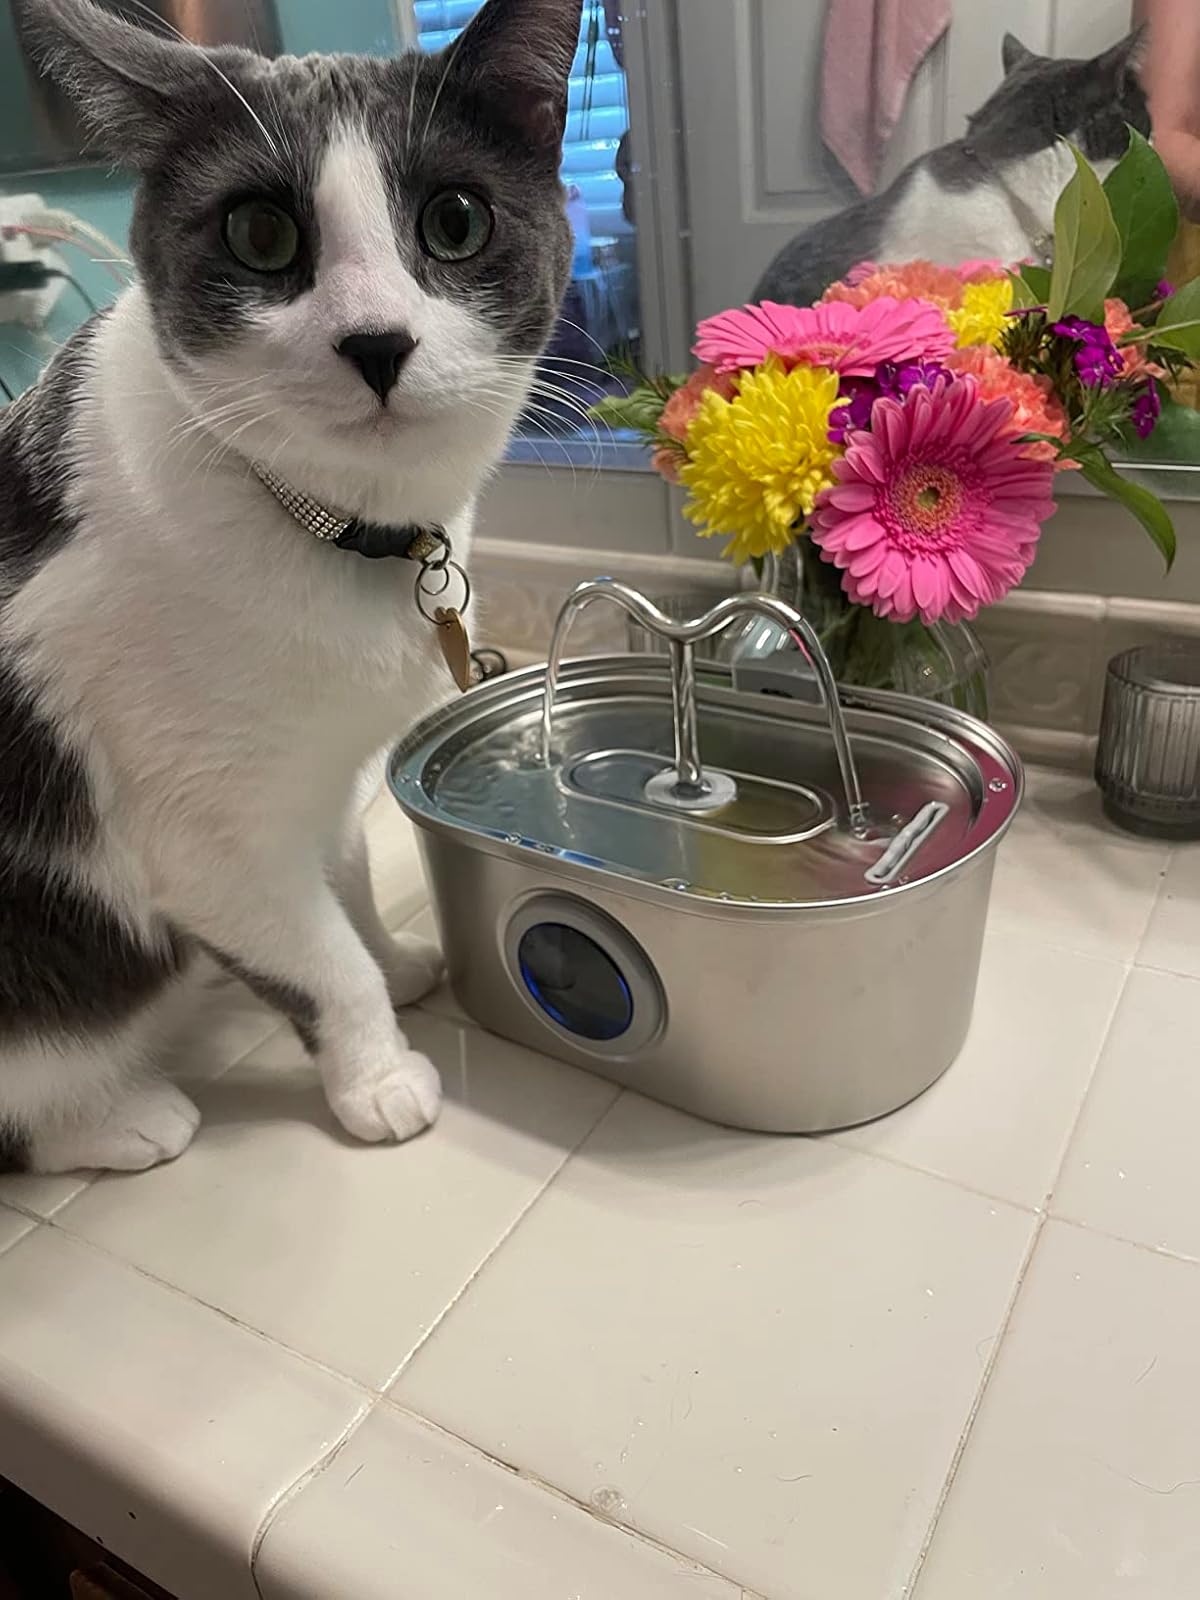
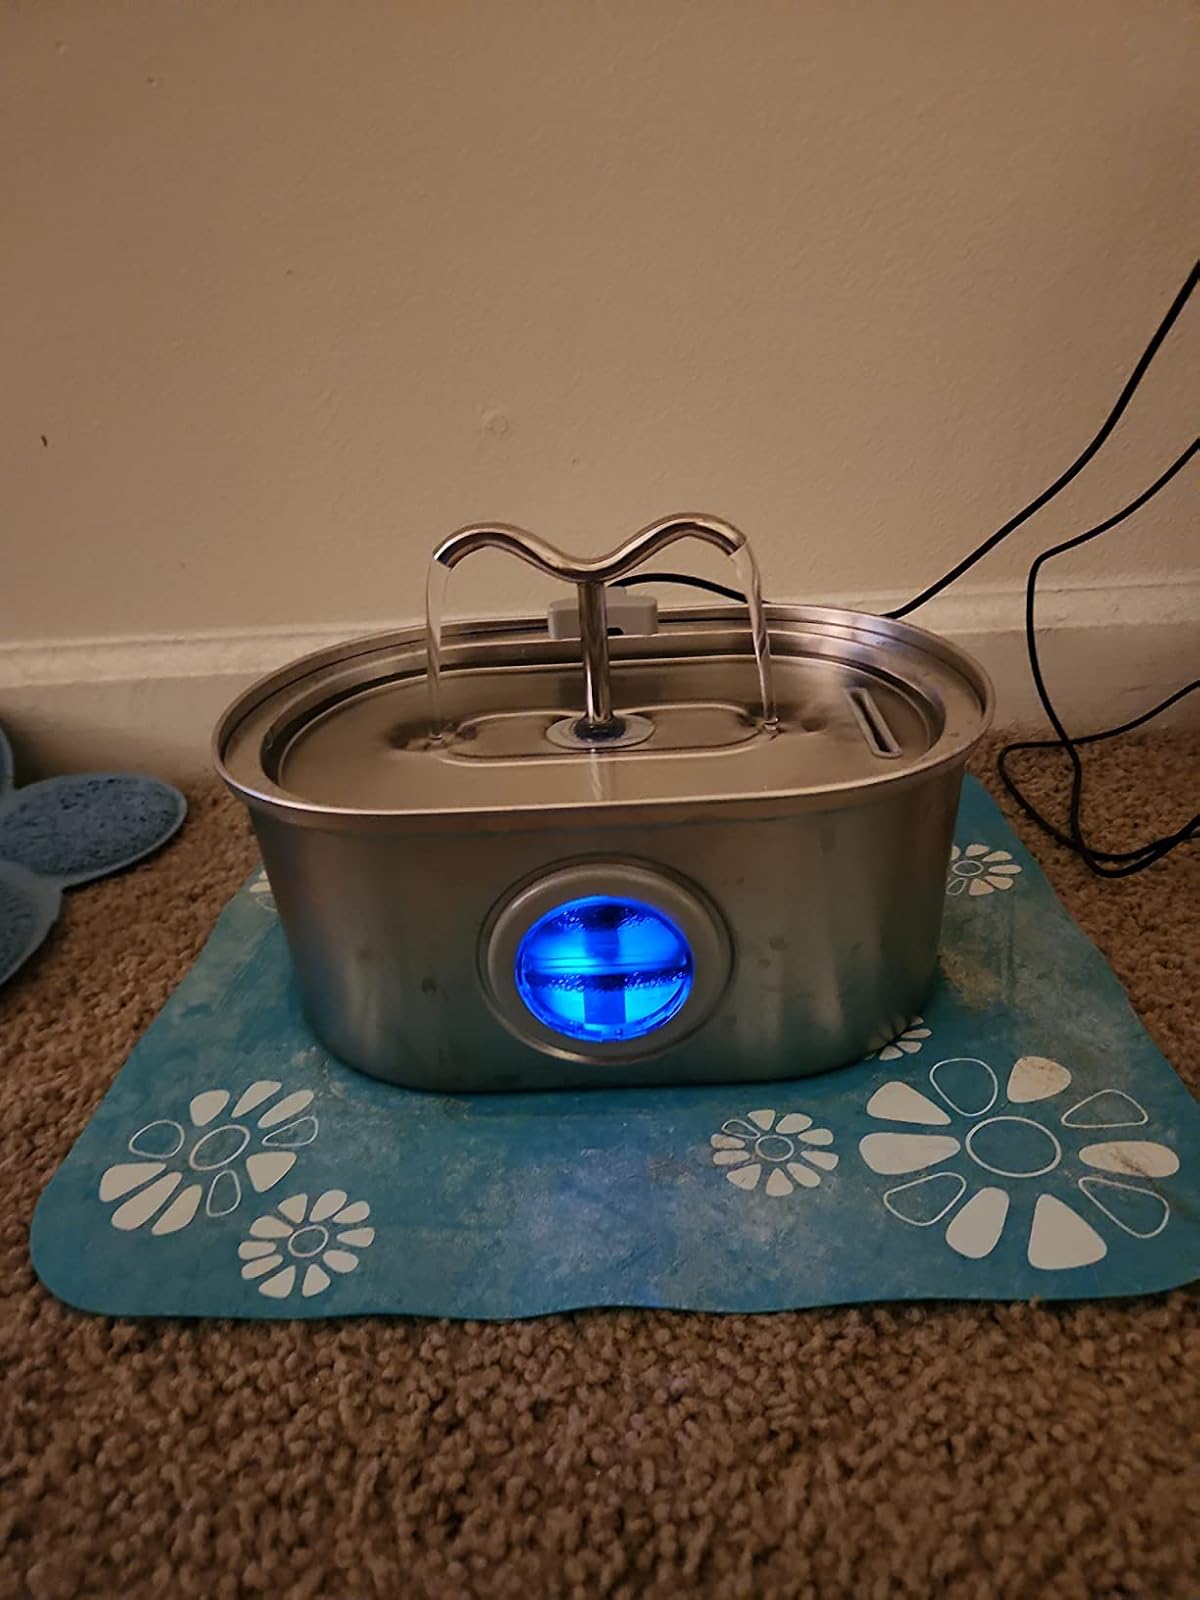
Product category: items_bowl
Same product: yes